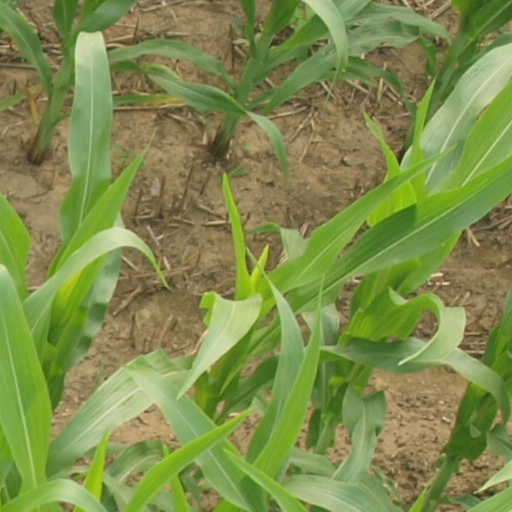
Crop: maize; corn